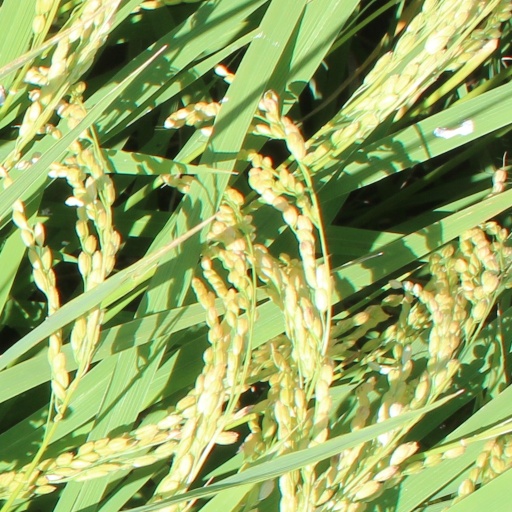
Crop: rice